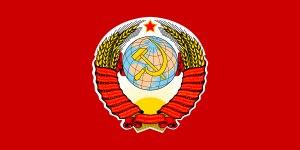
L’Armée rouge était l’armée mise sur pied dans l’ancien Empire russe par le nouveau pouvoir bolchevik, à la suite de la révolution d'Octobre, afin de combattre la contre-révolution des Armées blanches soutenues par les puissances étrangères. Le terme rouge a une connotation révolutionnaire.